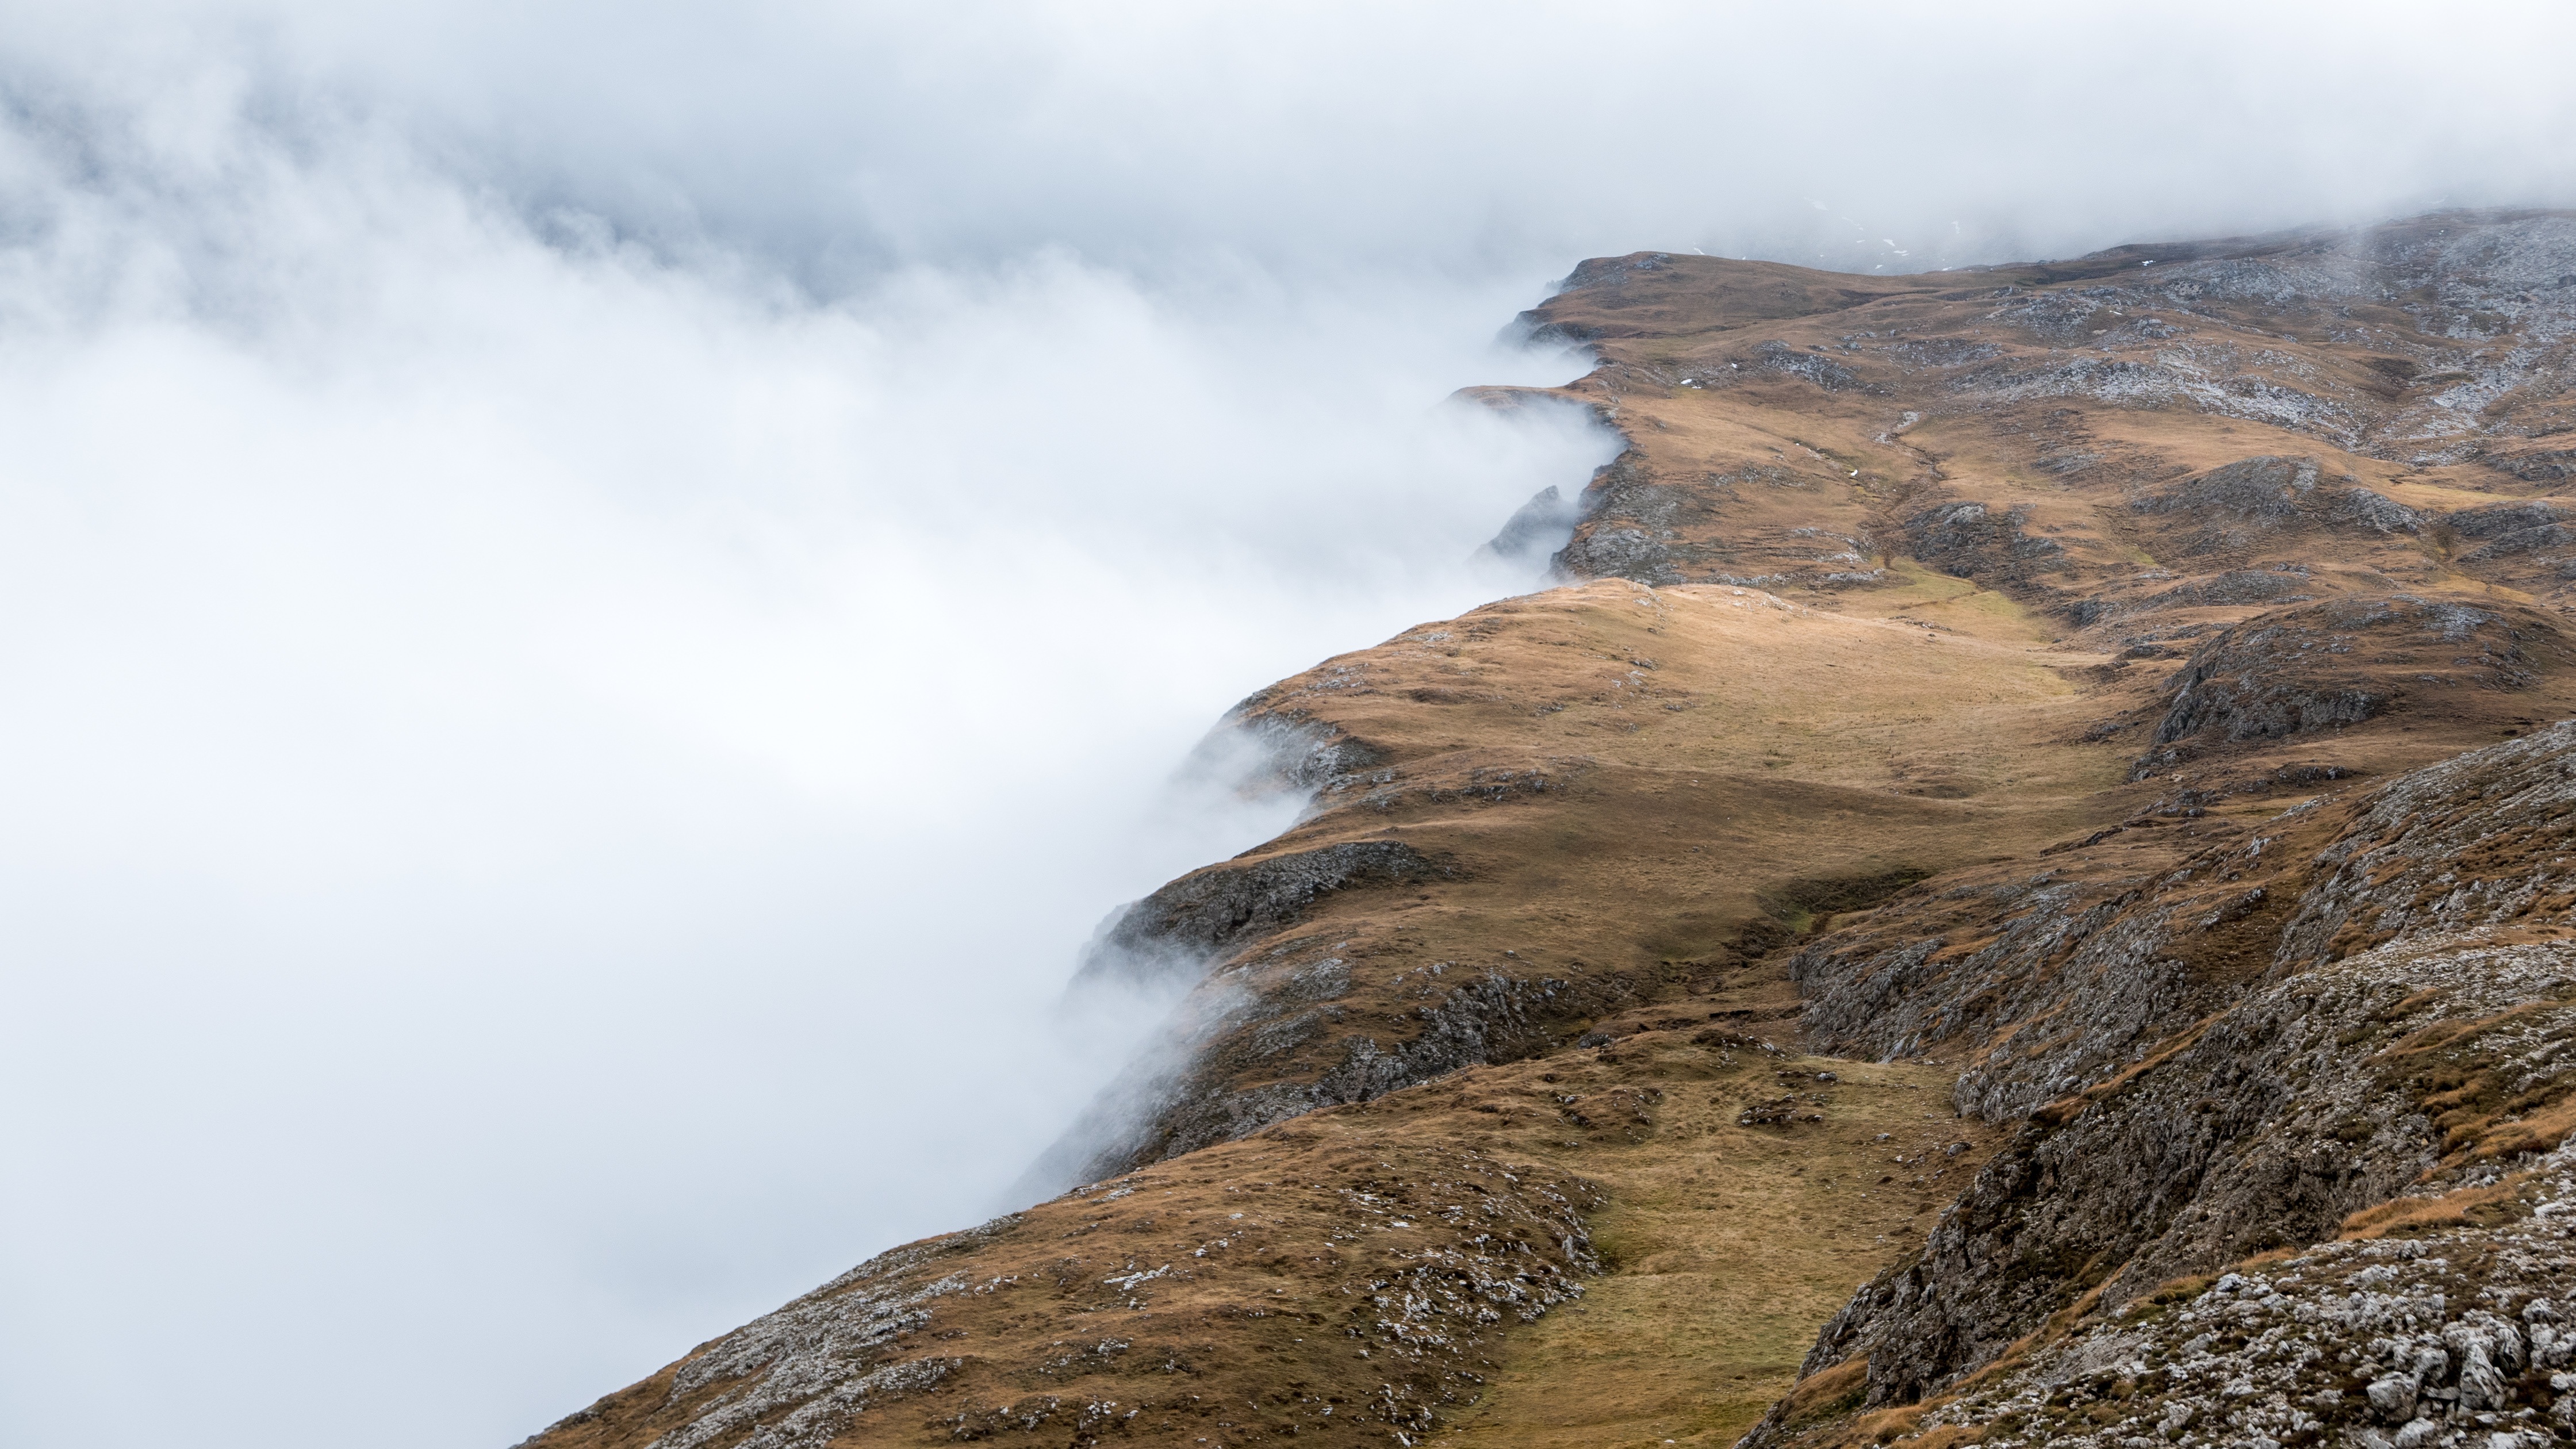
landscape, sea, coast, nature, rock, wilderness, walking, mountain, cloud, fog, hill, wave, adventure, mountain range, cliff, alpine, terrain, ridge, summit, edge, geology, mountains, plateau, fell, dolomites, landform, south tyrol, abyss, karg, sea of fog, geographical feature, atmospheric phenomenon, mountainous landforms, geological phenomenon